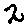
Label: 2